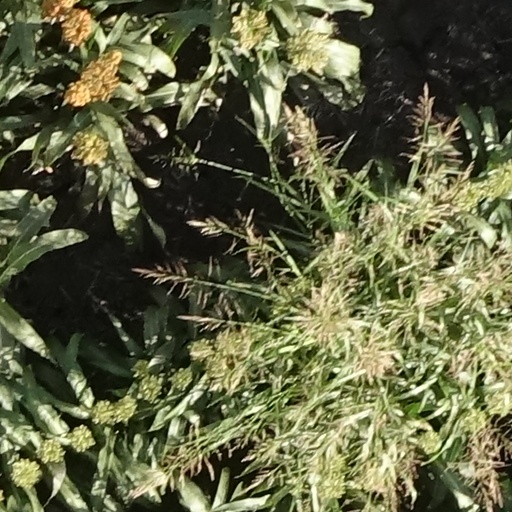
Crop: sorghum